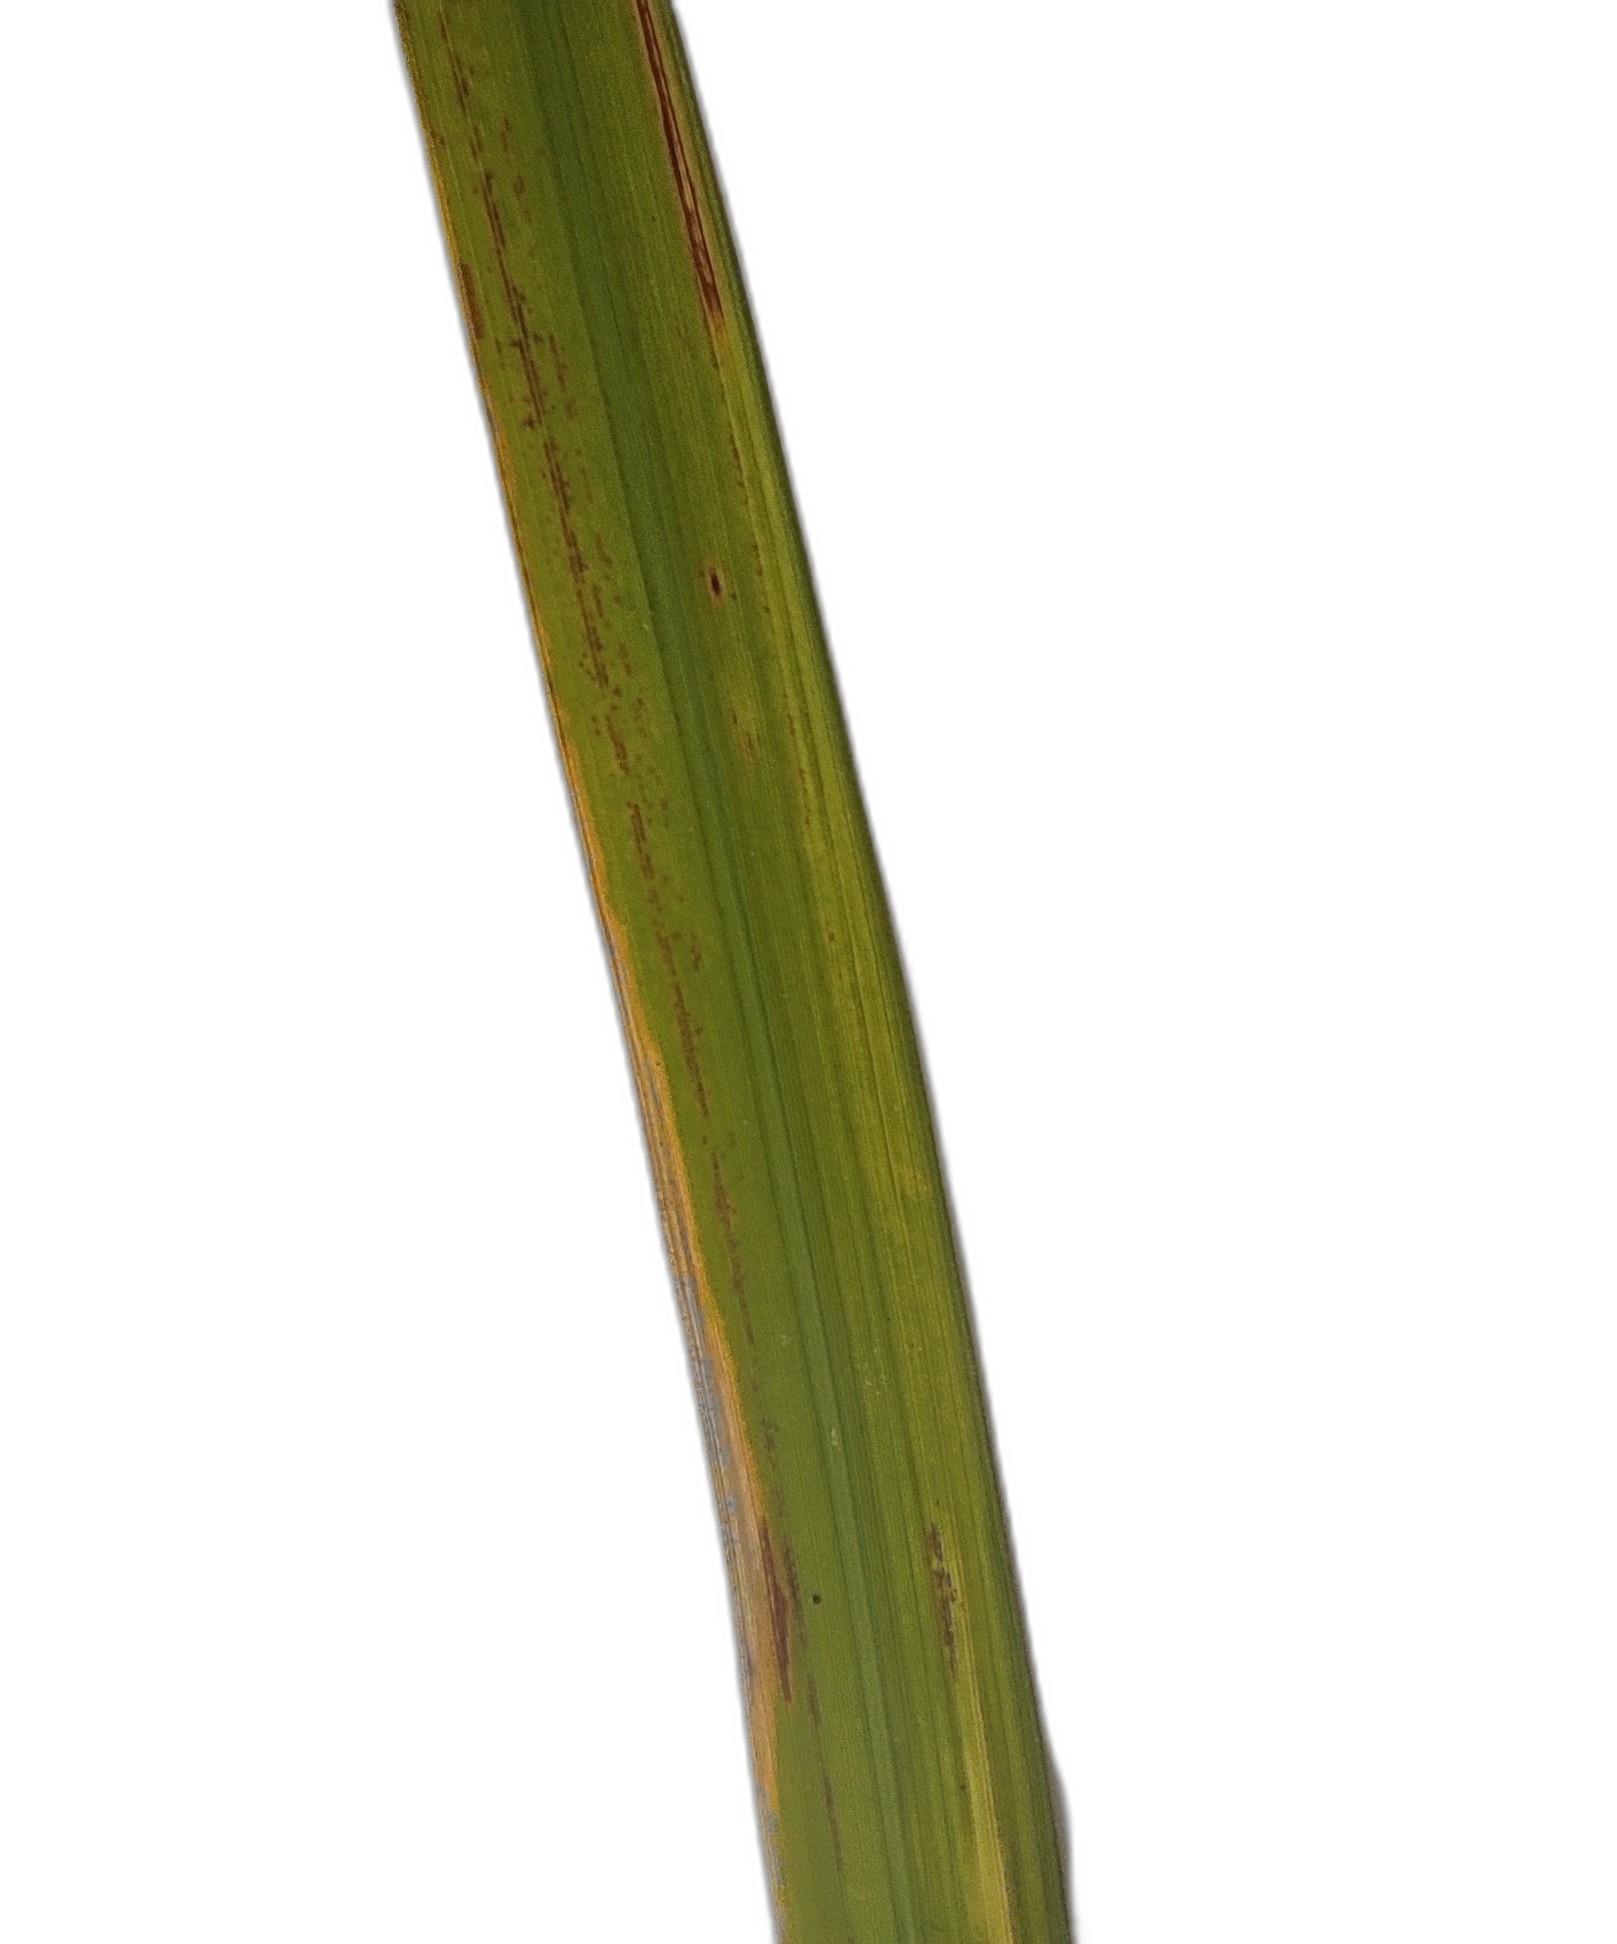
Label: Leaf Scald